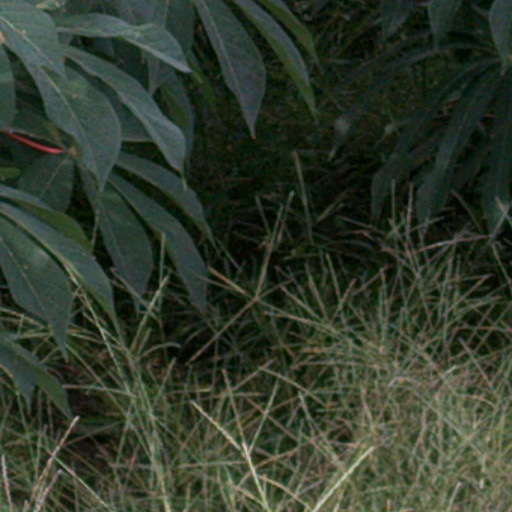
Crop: cassava